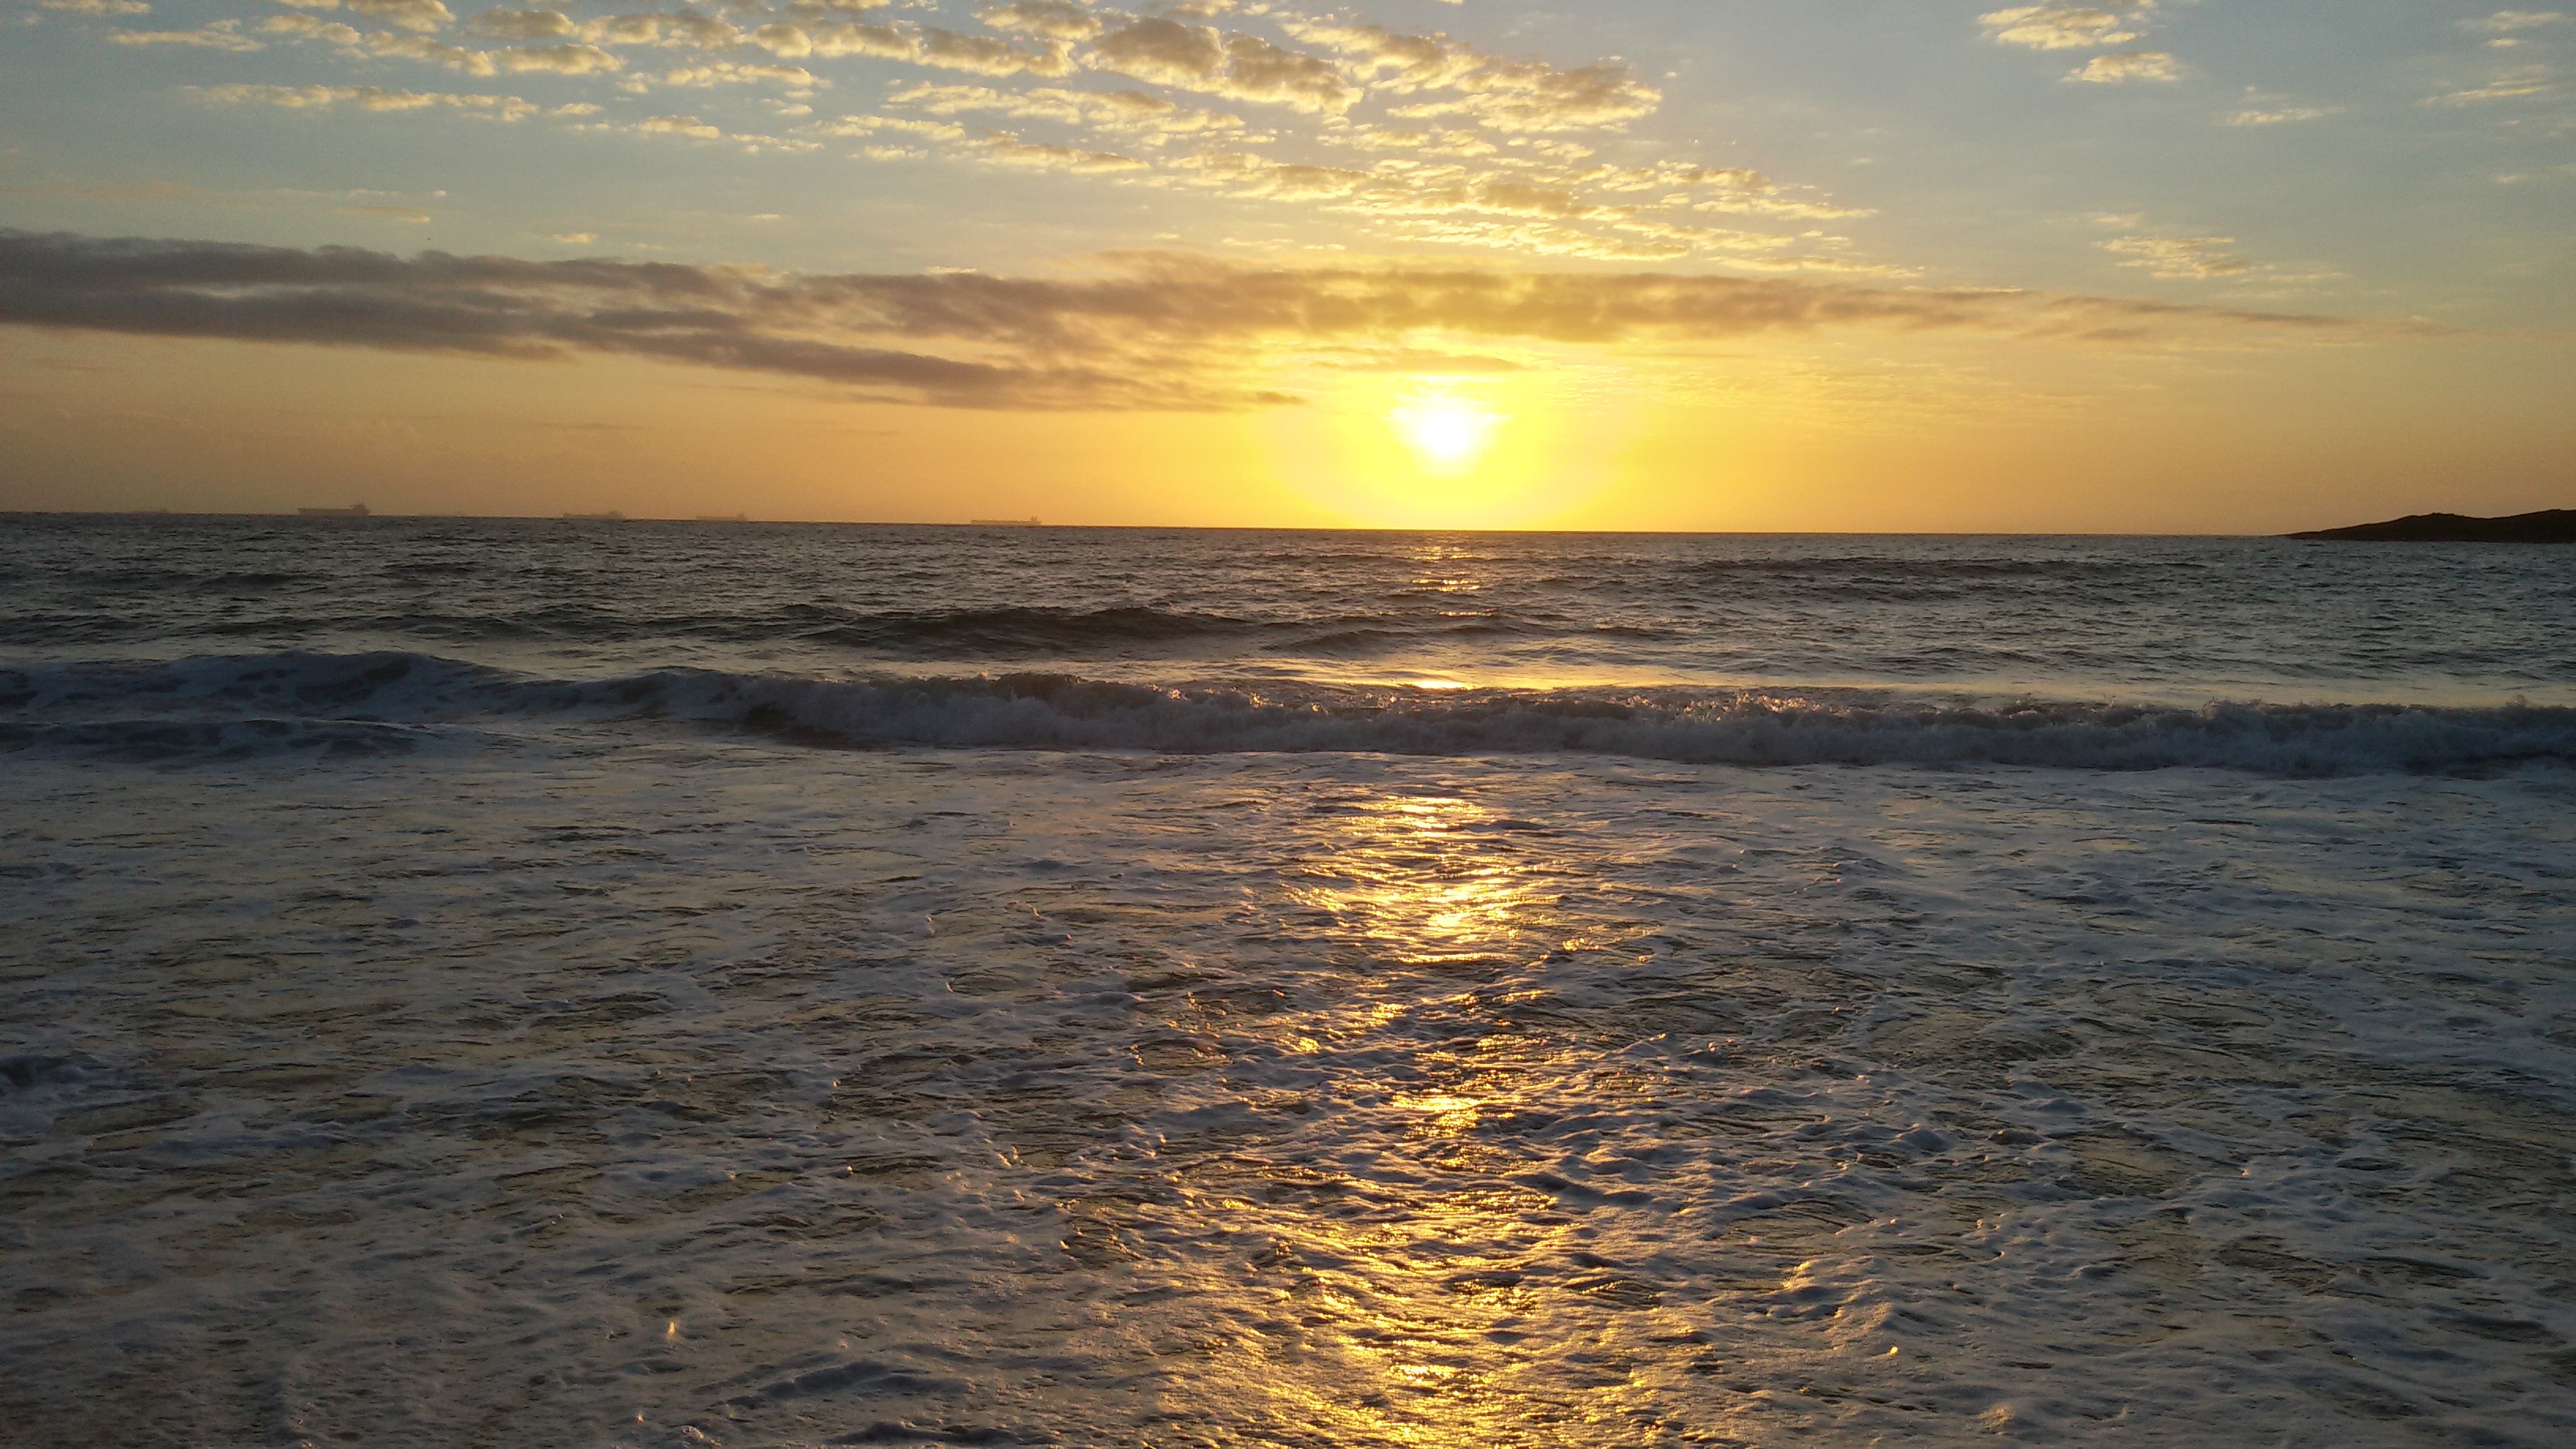
beach, sea, coast, sand, ocean, horizon, cloud, sky, sun, sunrise, sunset, sunlight, morning, shore, wave, dawn, dusk, evening, body of water, mar, sol, afterglow, wind wave